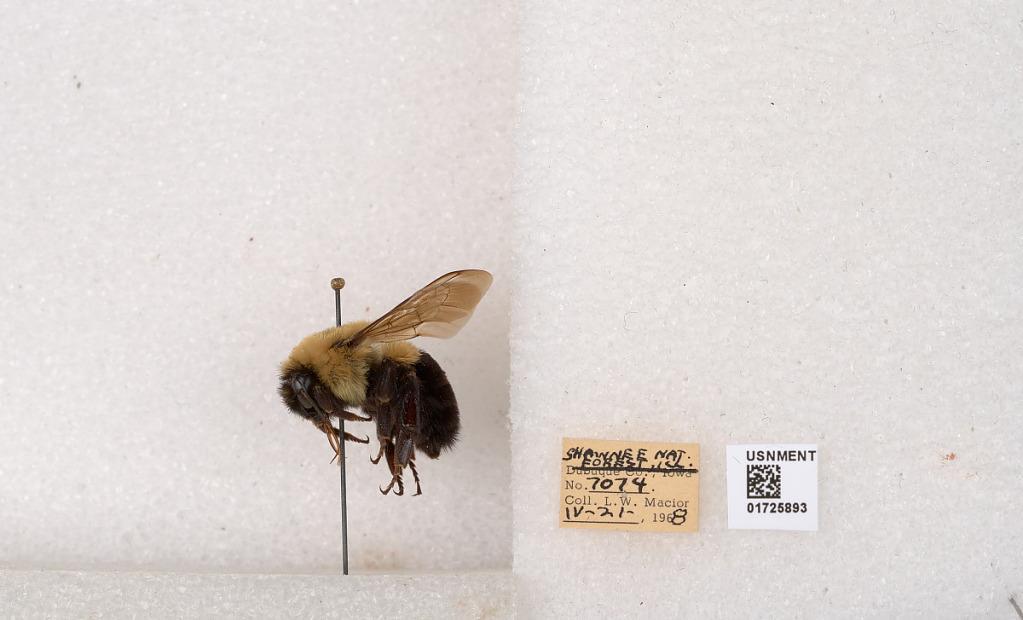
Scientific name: Bombus impatiens Cresson
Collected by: L. Macior
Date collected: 1968-4-21
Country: United States
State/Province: Illinois
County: Johnson
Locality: Shawnee National Forest
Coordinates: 37.5114, -88.8011